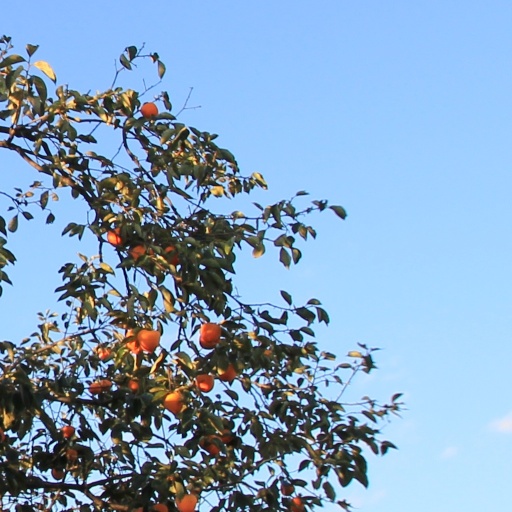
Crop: grape